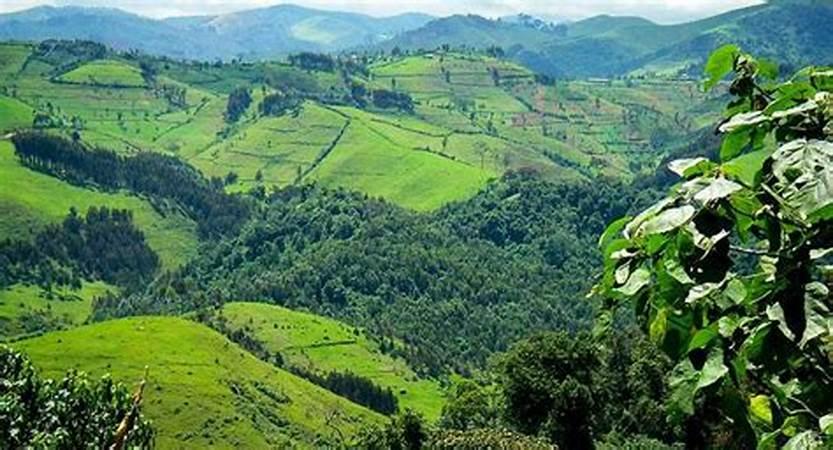
Mandhari ya kuvutia yenye uoto wa asili wa kupendeza; huku ikiwa imepambwa kwa anga safi lenye mawingu mepesi, vilele vya milima na mabonde vilivyozunguka eneo hilo, nyasi zenye  kijani kibichi, mapori madogomadogo, miti mikubwa na midogo, misitu iliyoshamiri vizuri, makazi ya watu yaliyobanana.